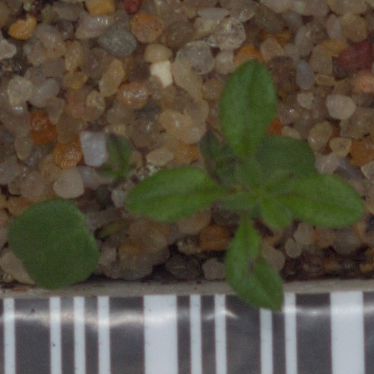
Label: cleavers